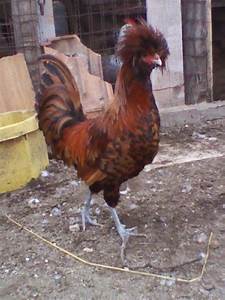
Label: gallina